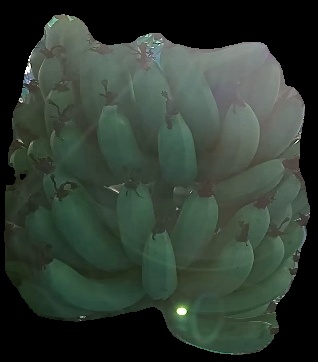
Variety: pachbale
Grade: grade1